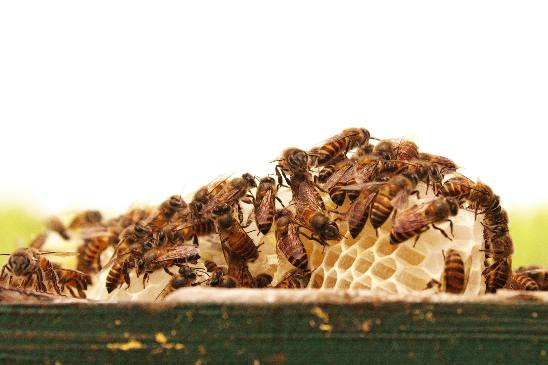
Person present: No